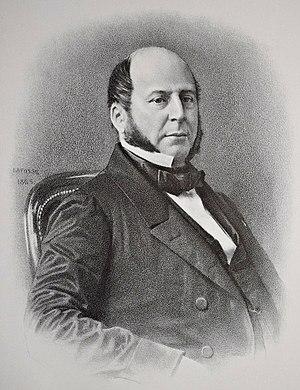
Pierre-Jules Baroche